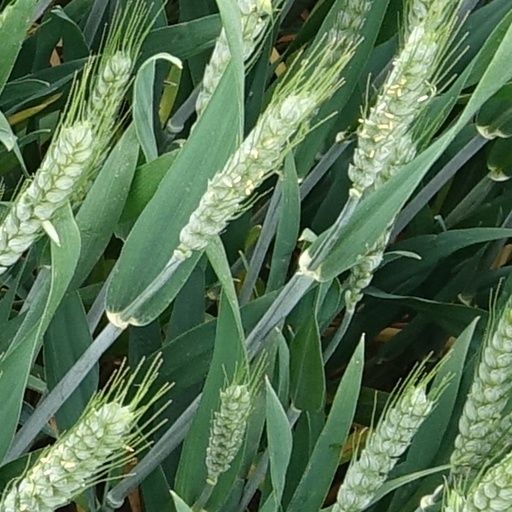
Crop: wheat